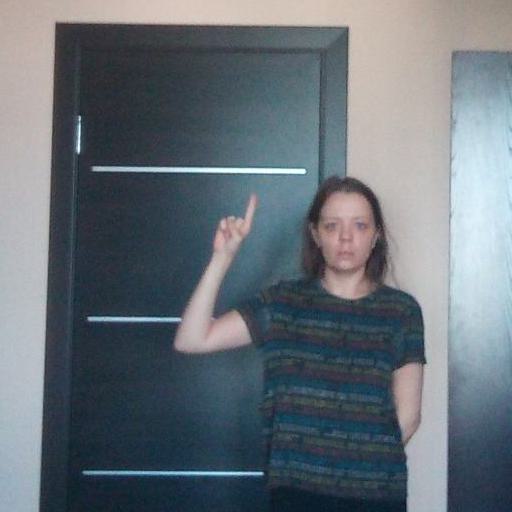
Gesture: one